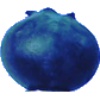
Label: huckleberry